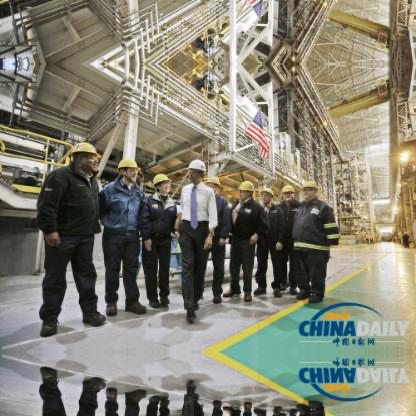
Objects in the image:
label: helmet
label: helmet
label: helmet
label: helmet
label: helmet
label: helmet
label: helmet
label: helmet
label: helmet